John Lee (Attorney-General)

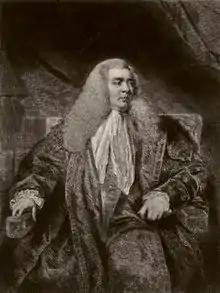
Mezzotint Portrait by Samuel William Reynolds, 1838 (reprod. of Painting by Sir Joshua Reynolds, 1786)

John Lee, KC (6 March 1733 – 5 August 1793), was an English lawyer, politician, and law officer of the Crown. He assisted in the early days of Unitarianism in England.